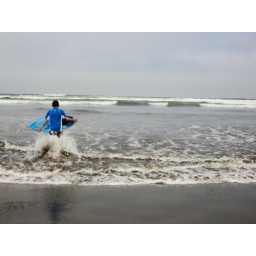
Young boy running into the Pacific Ocean, in Seaside, Oregon.